Tibor Del Grosso

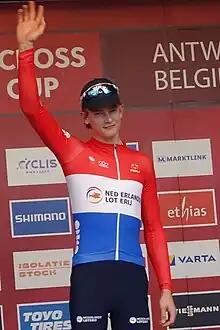
Tibor del Grosso in 2023

Tibor Del Grosso (born 27 July 2003) is a Dutch cyclo-cross, road and mountain bike cyclist, who currently rides for UCI WorldTeam . He won the gold medal in the men's under-23 race at the 2024 UCI Cyclo-cross World Championships and the silver medal in the same event at the 2023 UCI Cyclo-cross World Championships. He also won the gold medal in the team relay at the 2023 World Championships. He occasionally competes in cross-country mountain biking, having won the 2022 national under-23 championships.